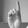
ASL letter: D